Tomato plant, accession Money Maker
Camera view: bottom (45 deg); turntable rotation: 300 degrees
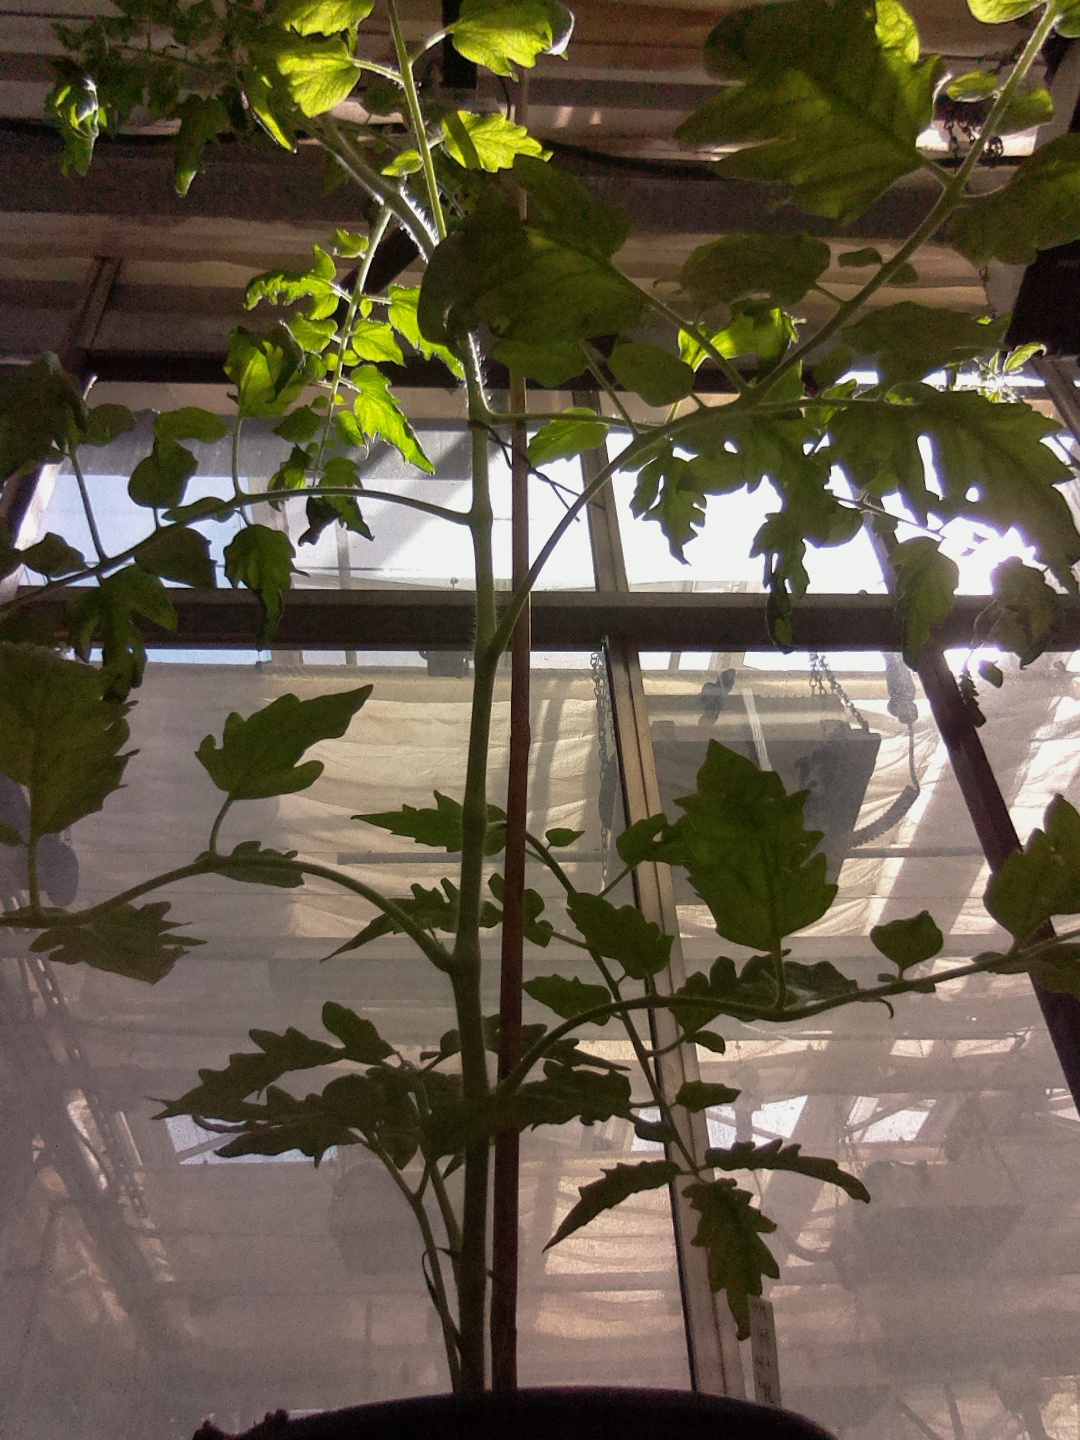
BBCH growth stage 60: First flowers open